Daria Danilova

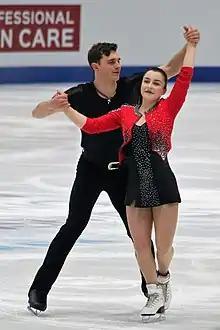
Danilova/Tsiba at the 2020 European Championships

Danilova/Tsiba competed at three Challenger Series events to open the season, finishing tenth at 2019 CS Finlandia Trophy, 17th at 2019 CS Warsaw Cup, and 15th at 2019 CS Golden Spin of Zagreb.